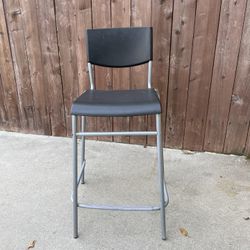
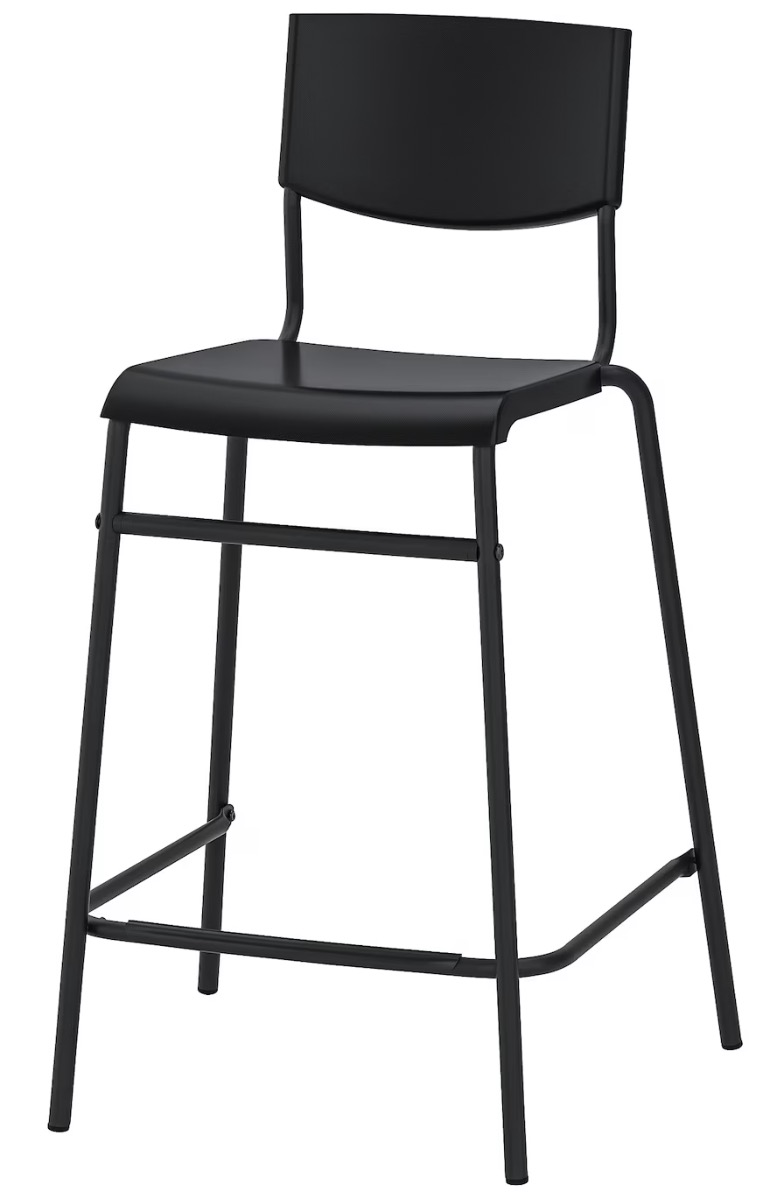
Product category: stool
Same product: no